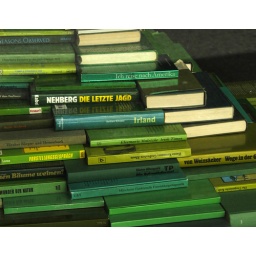
A gallery window in Zurich of an installation with green books.